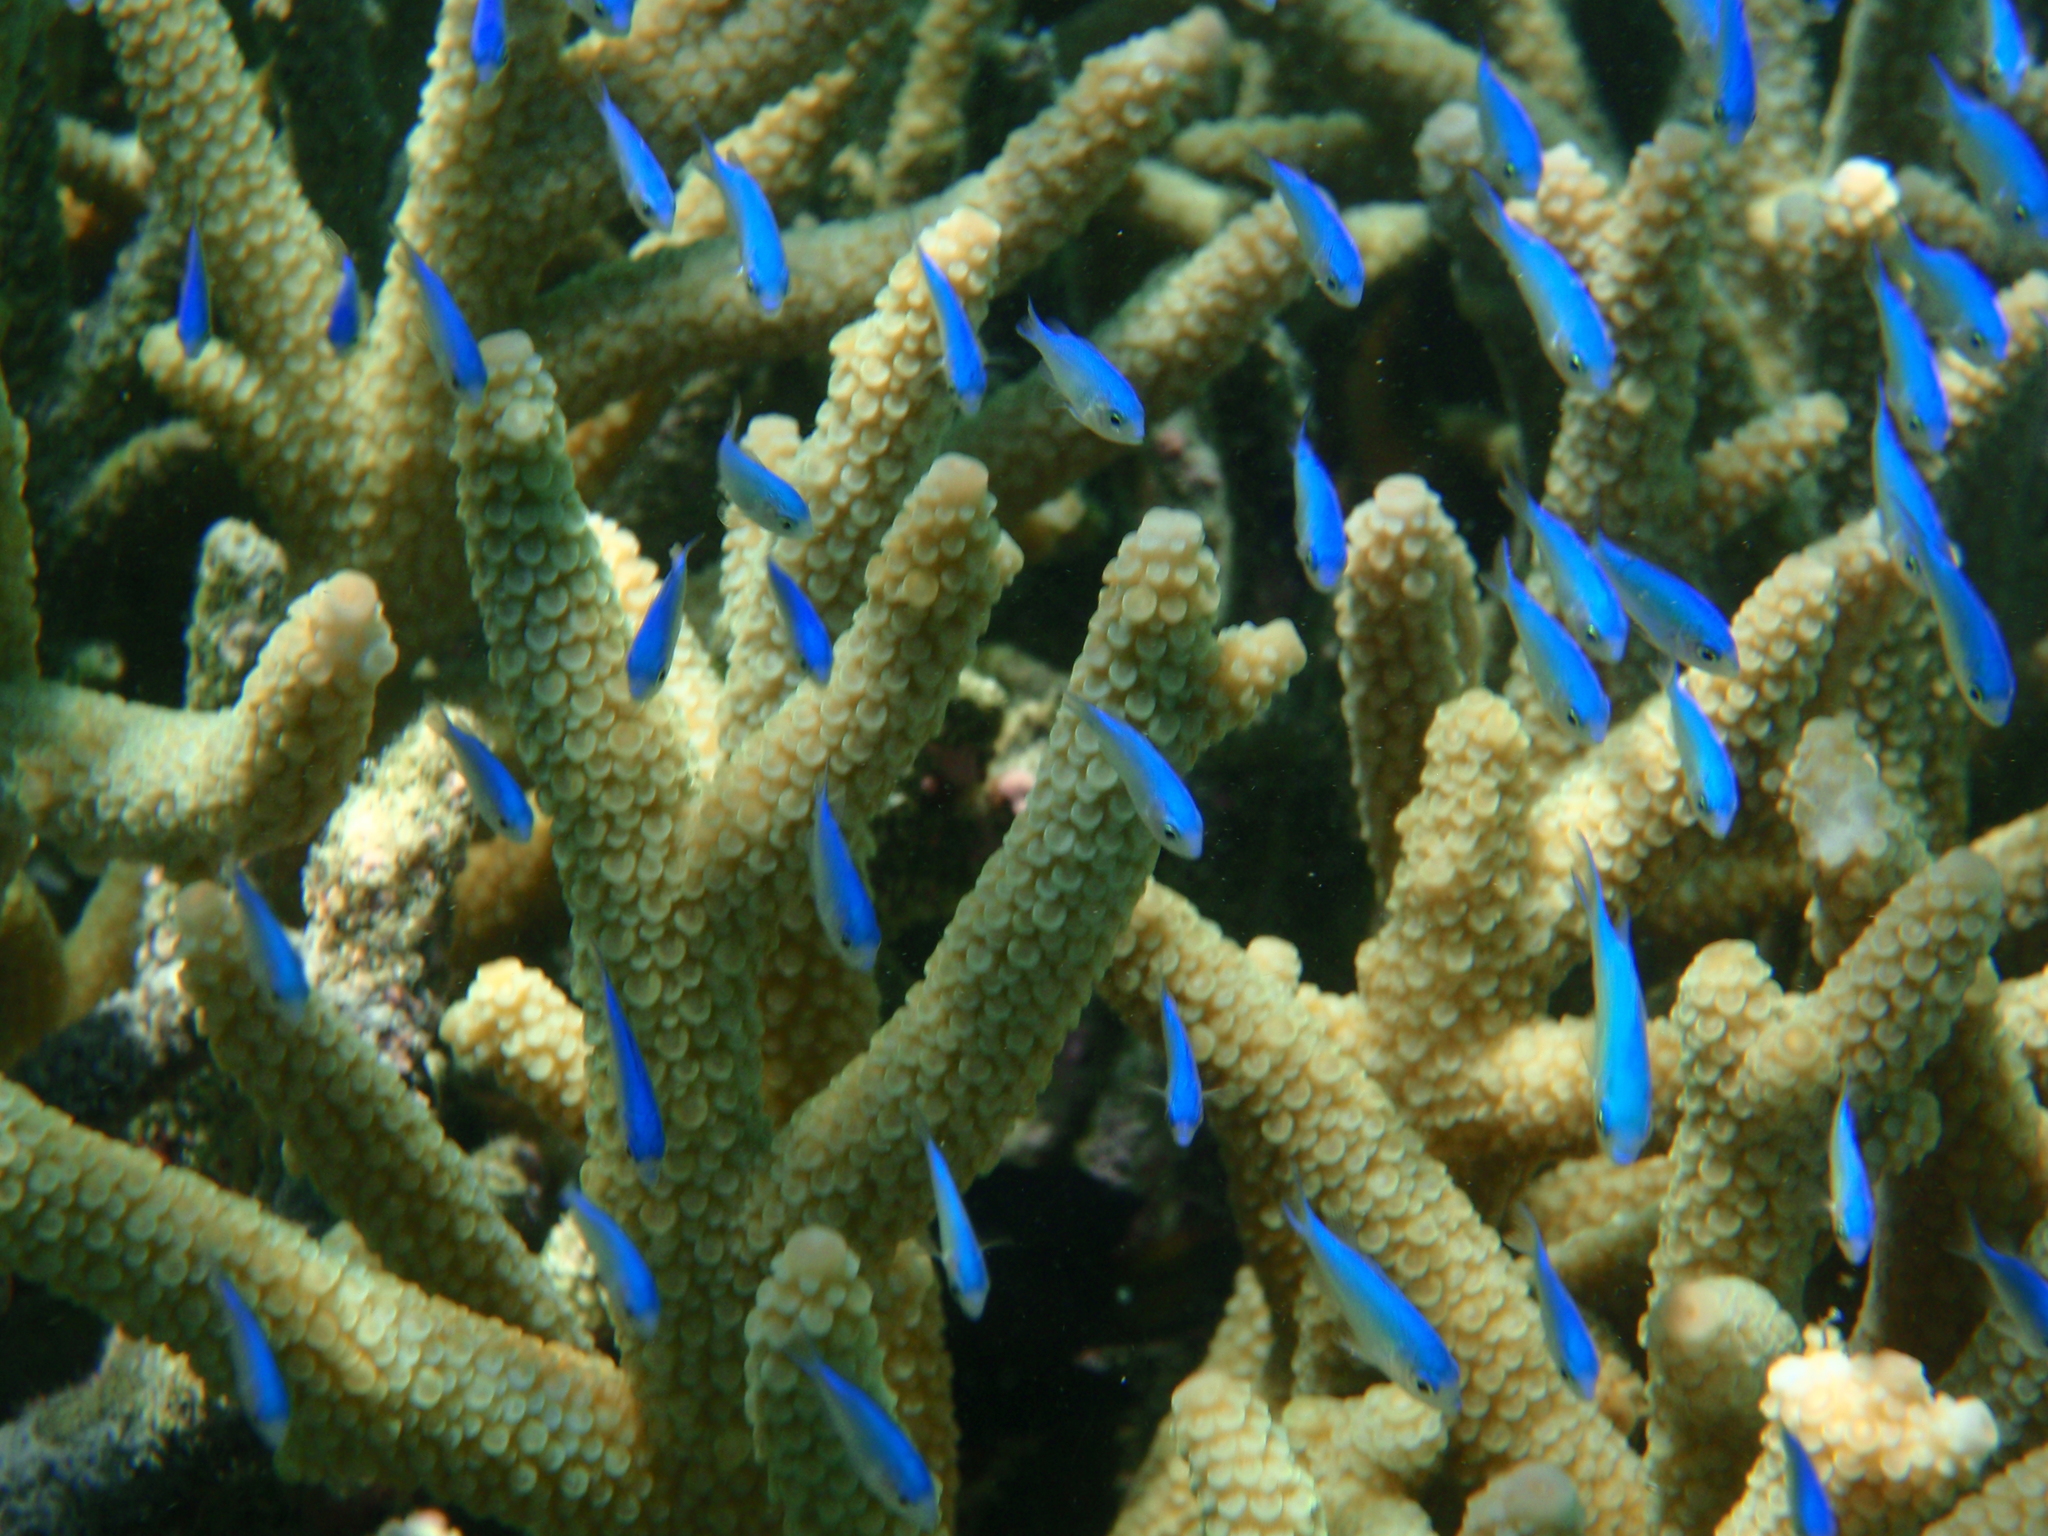
Chromis viridis (Blue-green Chromis)